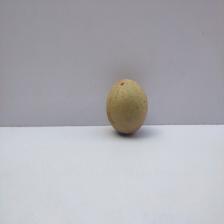
Size: Medium